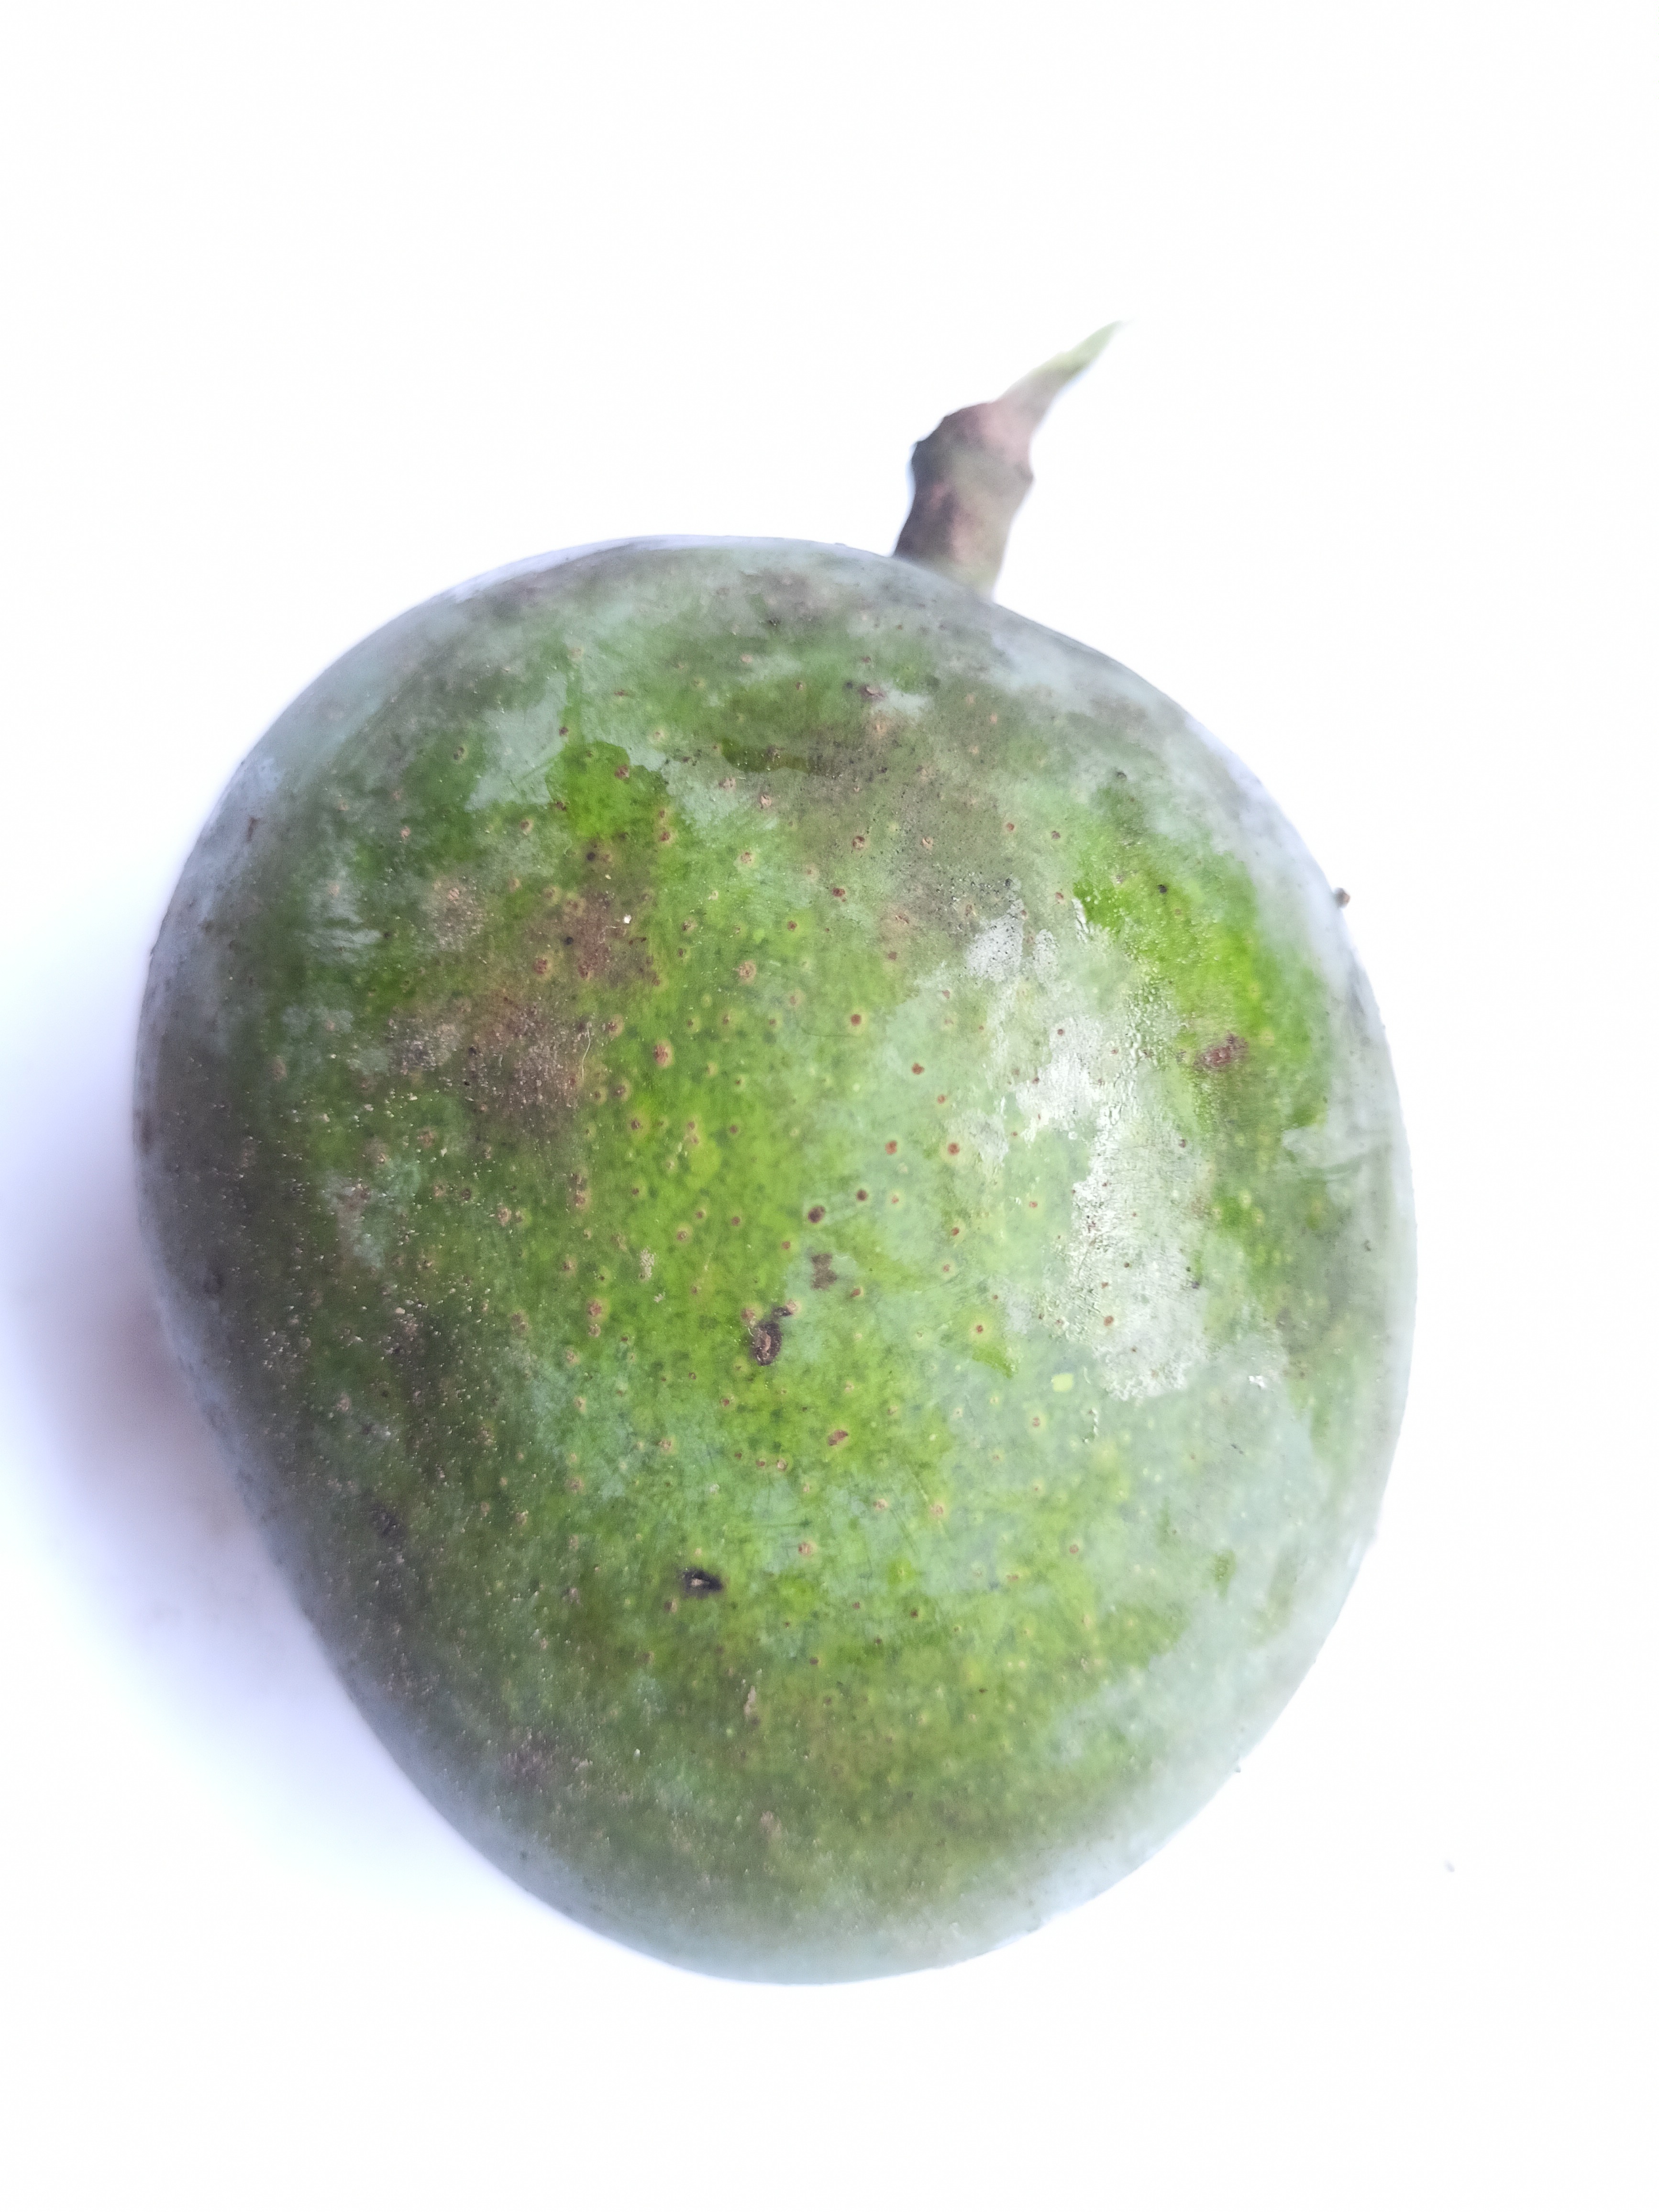
Mango variety: Khrishapat